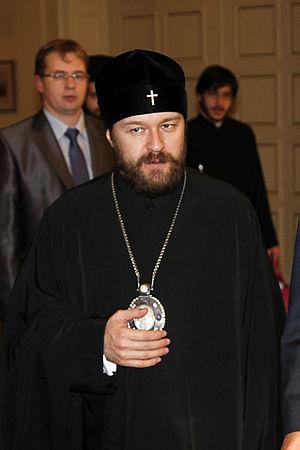
Le métropolite Hilarion, est un théologien et évêque orthodoxe russe, métropolite de Volokolamsk et président du département des relations extérieures du Patriarcat de Moscou.